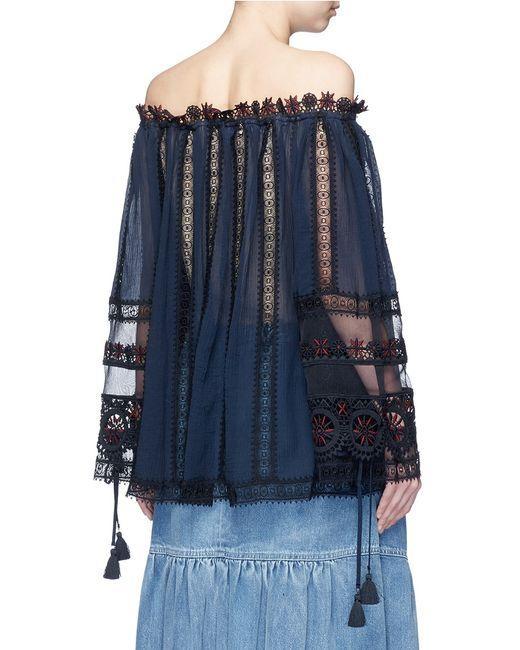
Flauschige, durchsichtige Langarmbluse mit hellblauem Jeansrock